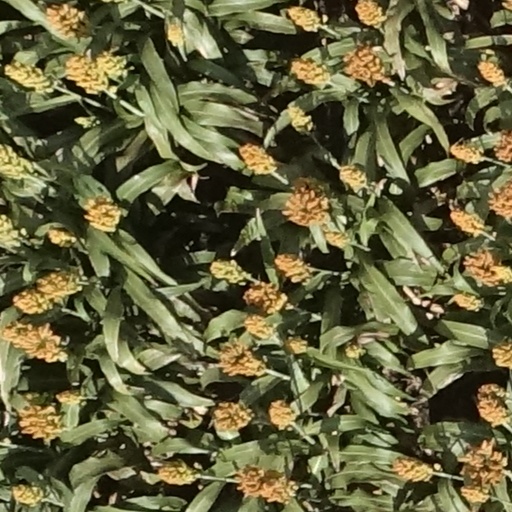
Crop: sorghum